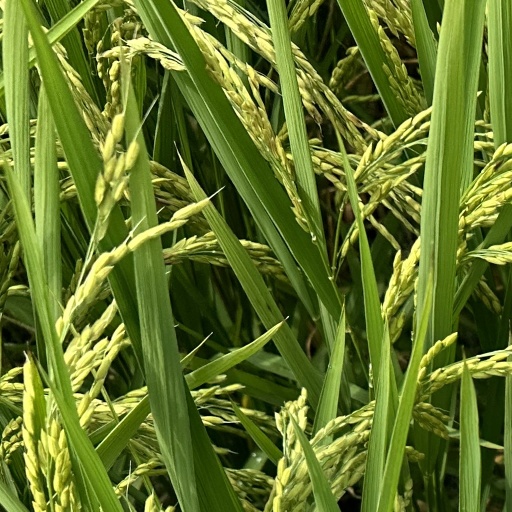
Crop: rice